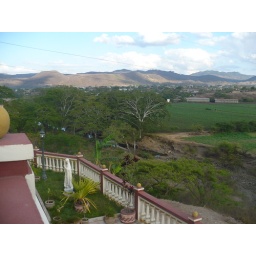
off the top balcony of the house and over looking the future farm of Drew Estate